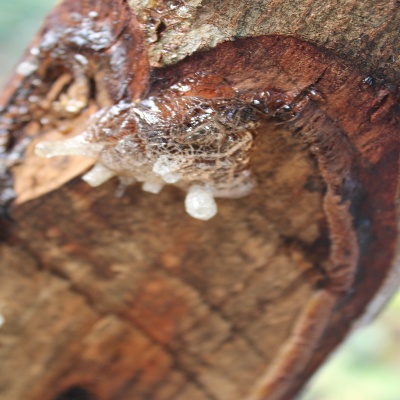
Crop: Cashew
Condition: gumosis